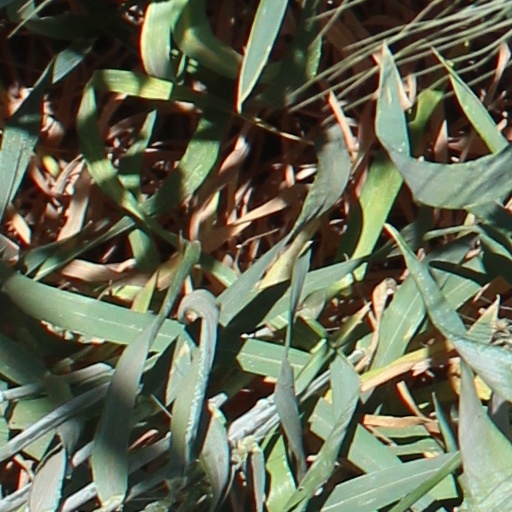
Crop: wheat